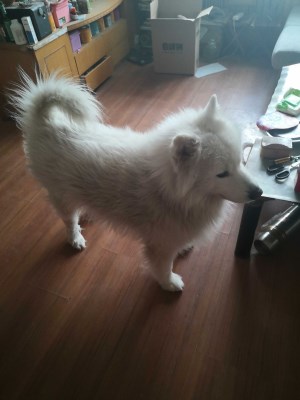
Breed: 2192-n000088-Samoyed